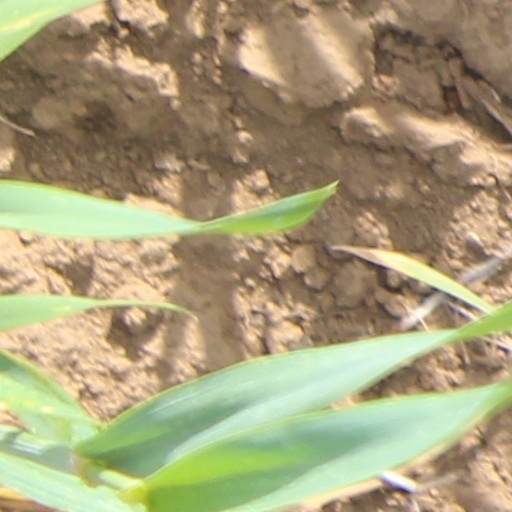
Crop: wheat